Sonny Ruberto

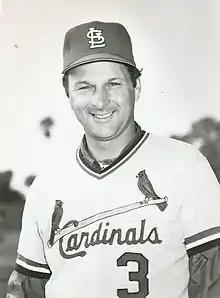
Ruberto in 1978

John Edward Ruberto [Sonny] (January 2, 1946 – March 25, 2014) was a backup catcher and pinch runner in Major League Baseball who played over parts of two seasons for the San Diego Padres (1969) and the Cincinnati Reds (1972). Listed at 5' 11", 175 lb., he batted and threw right handed.